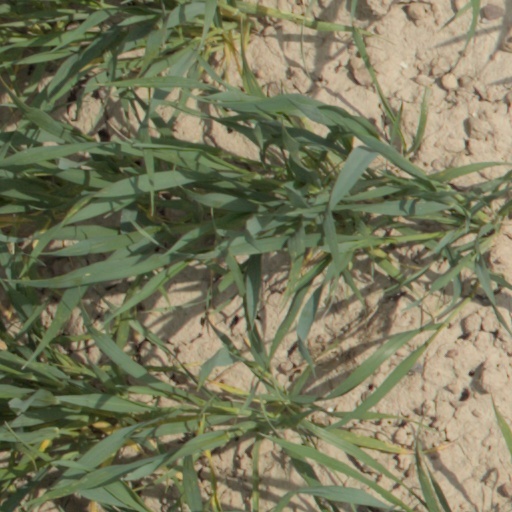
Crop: wheat